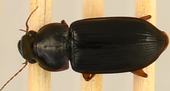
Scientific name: Harpalus pensylvanicus
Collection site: North Sterling NEON (STER), plot STER_029